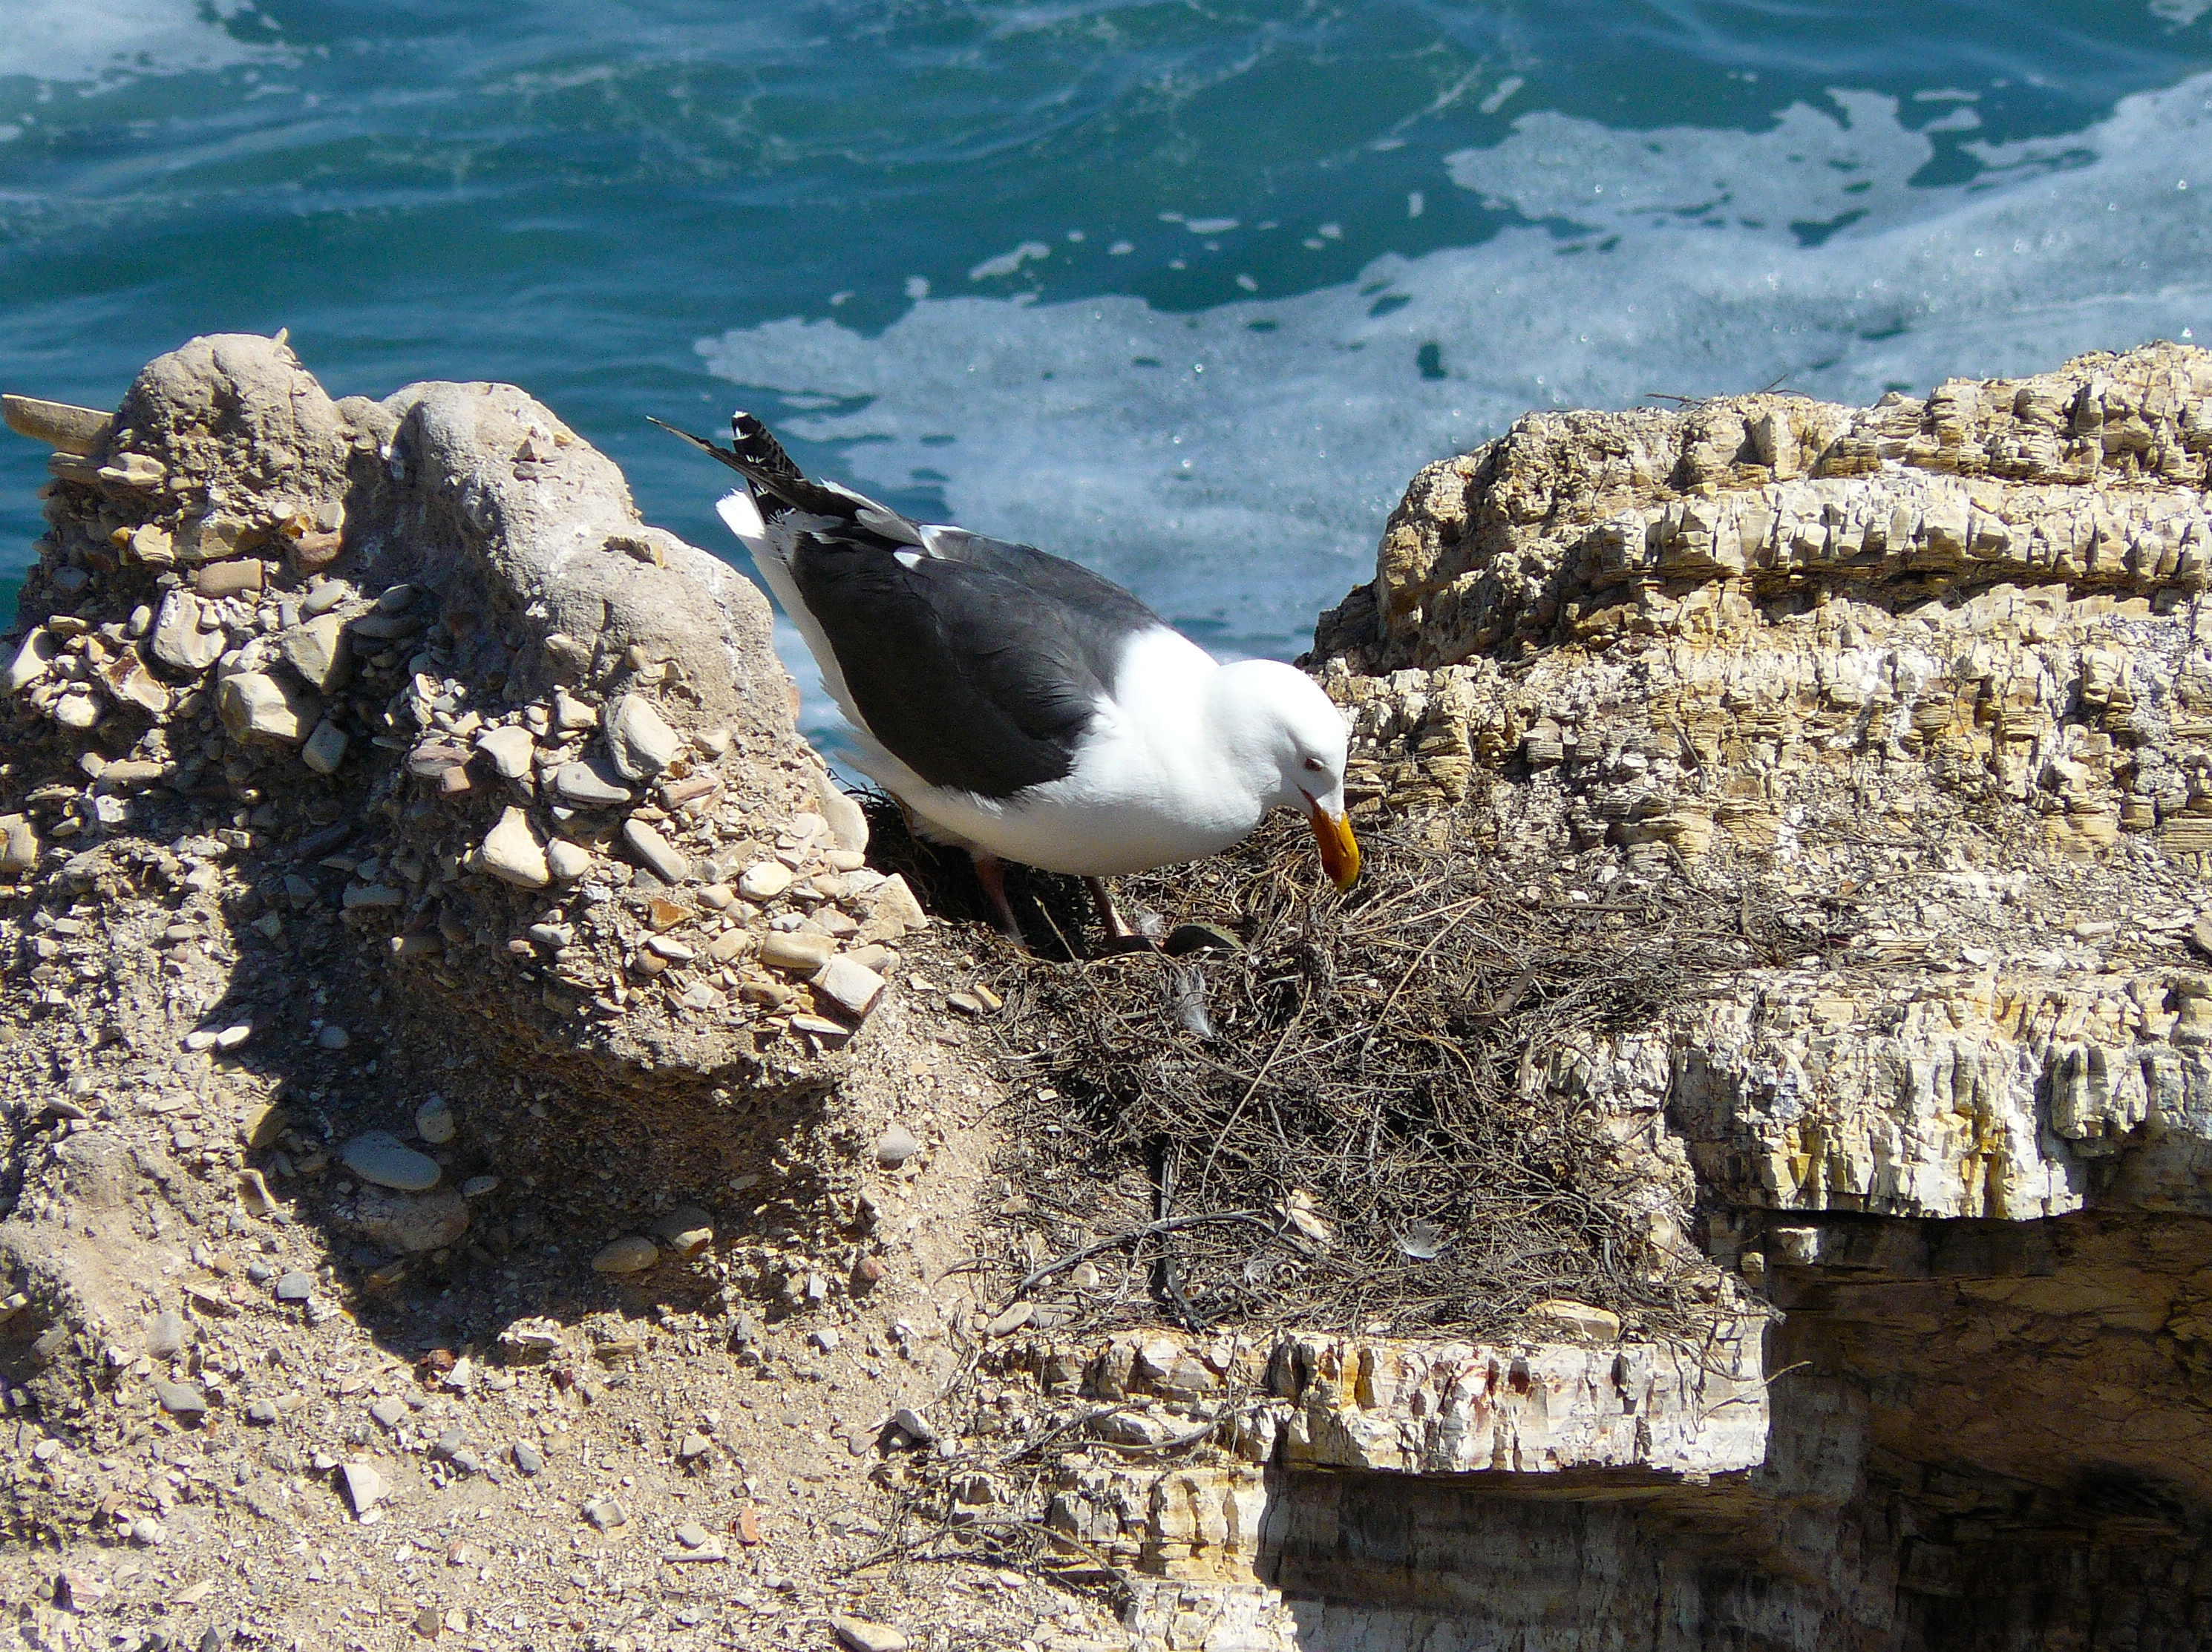
sea, coast, bird, seabird, wildlife, gull, fauna, gulls, vertebrate, birdingthecentralcoast, montanadeorostatepark, westerngull, larusoccidentalis, charadriiformes